Rānui Ngārimu

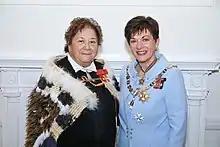
Ngārimu with Governor General Patsy Reddy

In 1986 Ngārimu was voted the West Coast Woman of the Year. In 2018 Ngārimu was the recipient of the Te Waka Toi Ngā Tohu ā Tā Kingi Ihaka (Sir Kingi Ihaka Award), which recognises the recipient's lifetime contribution to Māori arts. Ngārimu was made an Officer of the New Zealand Order of Merit, for services to Māori art and culture, particularly weaving, in the 2020 New Years Honours.